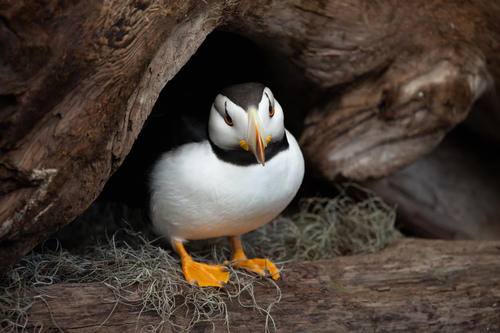
this bird has a white body with a black throat and orange feet.
the bird has a white belly with black wings and a striped face.
this bird has a black crown, black vertical eye brows, a white face and black nape, with white covering the rest of its body.
this plump white bird has black patches on it's throat, head, and above it's eyes.
this colorful bird has bright orange tarsus & webbed feet, a black crown, and a white belly & breast.
this bird is white with black and has a long, pointy beak.
the crown is black, eyes are orange and black, a black line on throat, and belly is white.
this is a black and white bird with a swollen-looking head, webbed yellow feet and a yellow and white beak.
this white bird has black across the top of its body, around its neck, and a bright yellow color on webbed feet.
this particular bird has a belly that is white and gray
Species: Horned Puffin